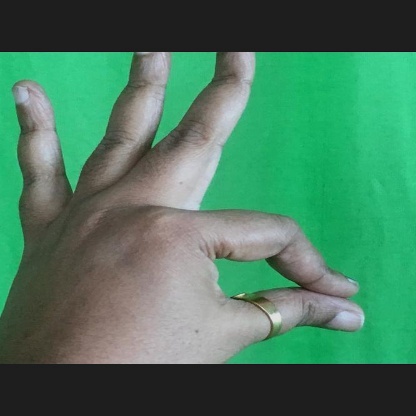
Mudra: Hamsasyam